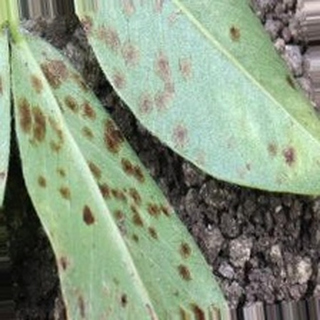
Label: groundnut_rust